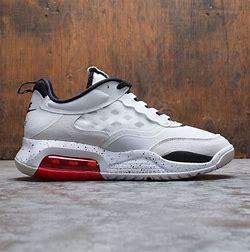
Brand: Jordan
Model: Max 200